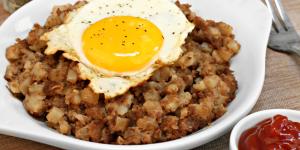
longaniza a la mexicana